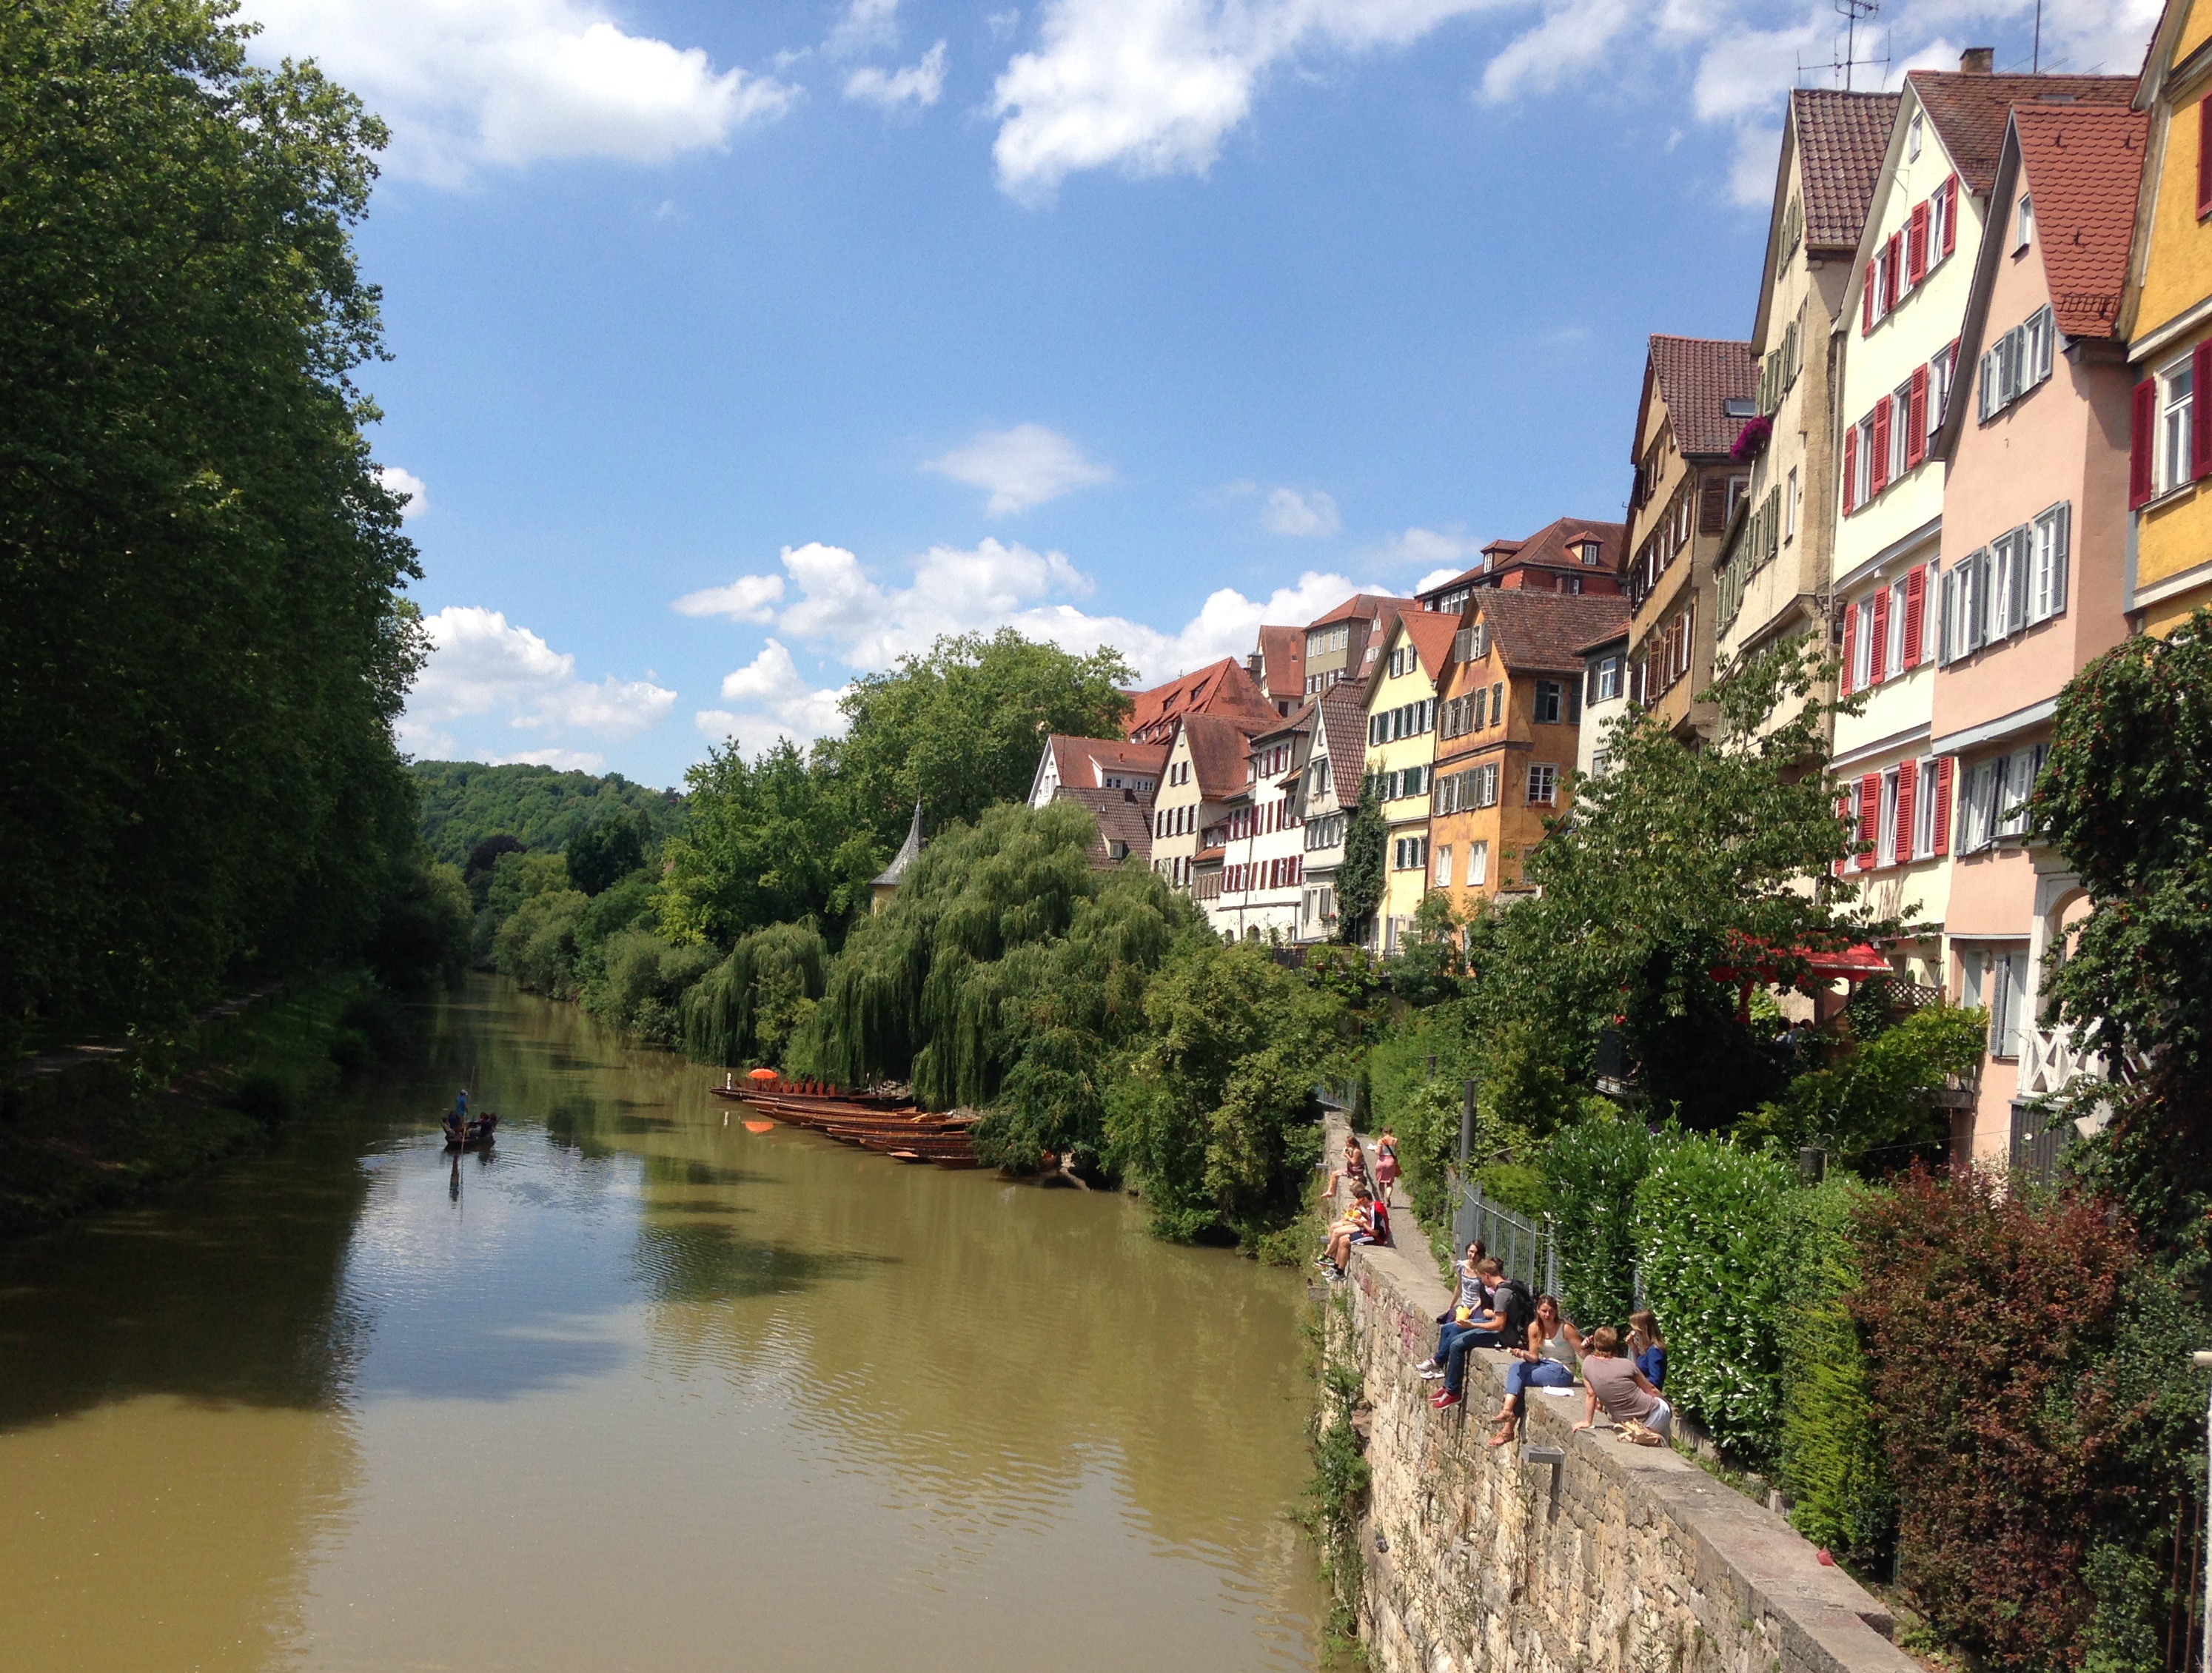
tree, water, bridge, flower, town, river, canal, vacation, travel, village, tourism, leisure, waterway, body of water, old town, homes, historically, neckar, landform, southern germany, t bingen, geographical feature